York Mills station

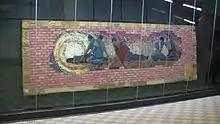
"Breaking Ground"

A tapestry called "Breaking Ground" by artist Laurie Swim was installed in the station in 2010 to commemorate the 50th anniversary of an accident that took place in Hoggs Hollow. On March 17, 1960, the incident popularly known as the "Hoggs Hollow Disaster" occurred. Five young Italian immigrant workers were killed while constructing a tunnel for a water main. The details of the accident, where they were trapped 35 feet underground in a cramped, dimly lit tunnel, sparked a public outcry over the lack of safety standards in construction and ultimately led to an improvement in working conditions in Ontario.